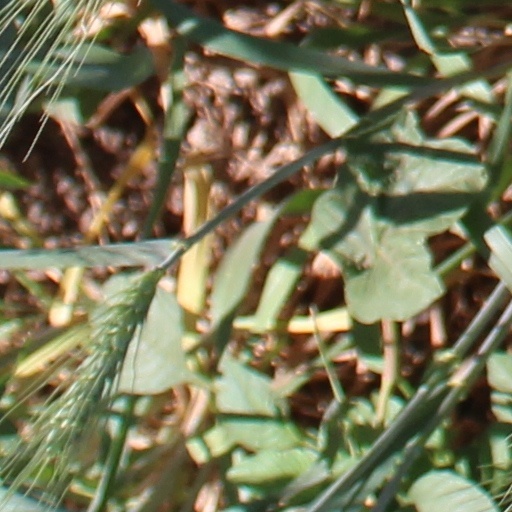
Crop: wheat